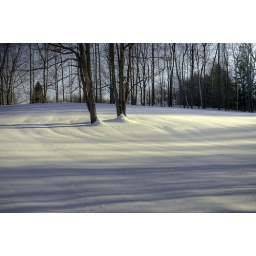
Variations on a theme. Some trees in a field nearby.